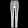
Label: Trouser